John May (Australian politician)

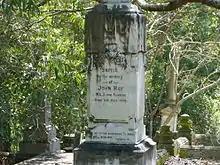
John May's headstone at Toowong Cemetery. Note that the year of death is incorrect.

May, representing the Labor Party, was the member for Flinders from 1907 until his death in 1917.